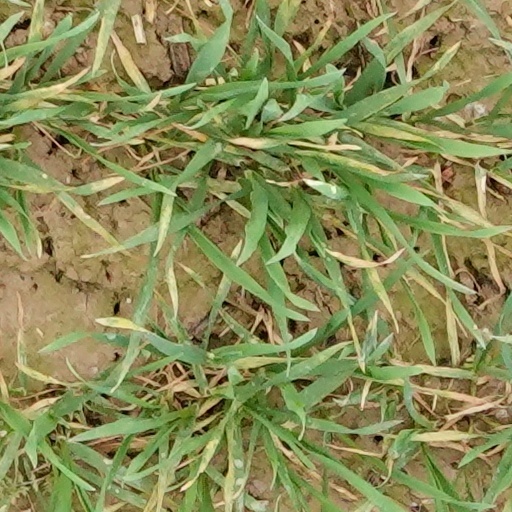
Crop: wheat